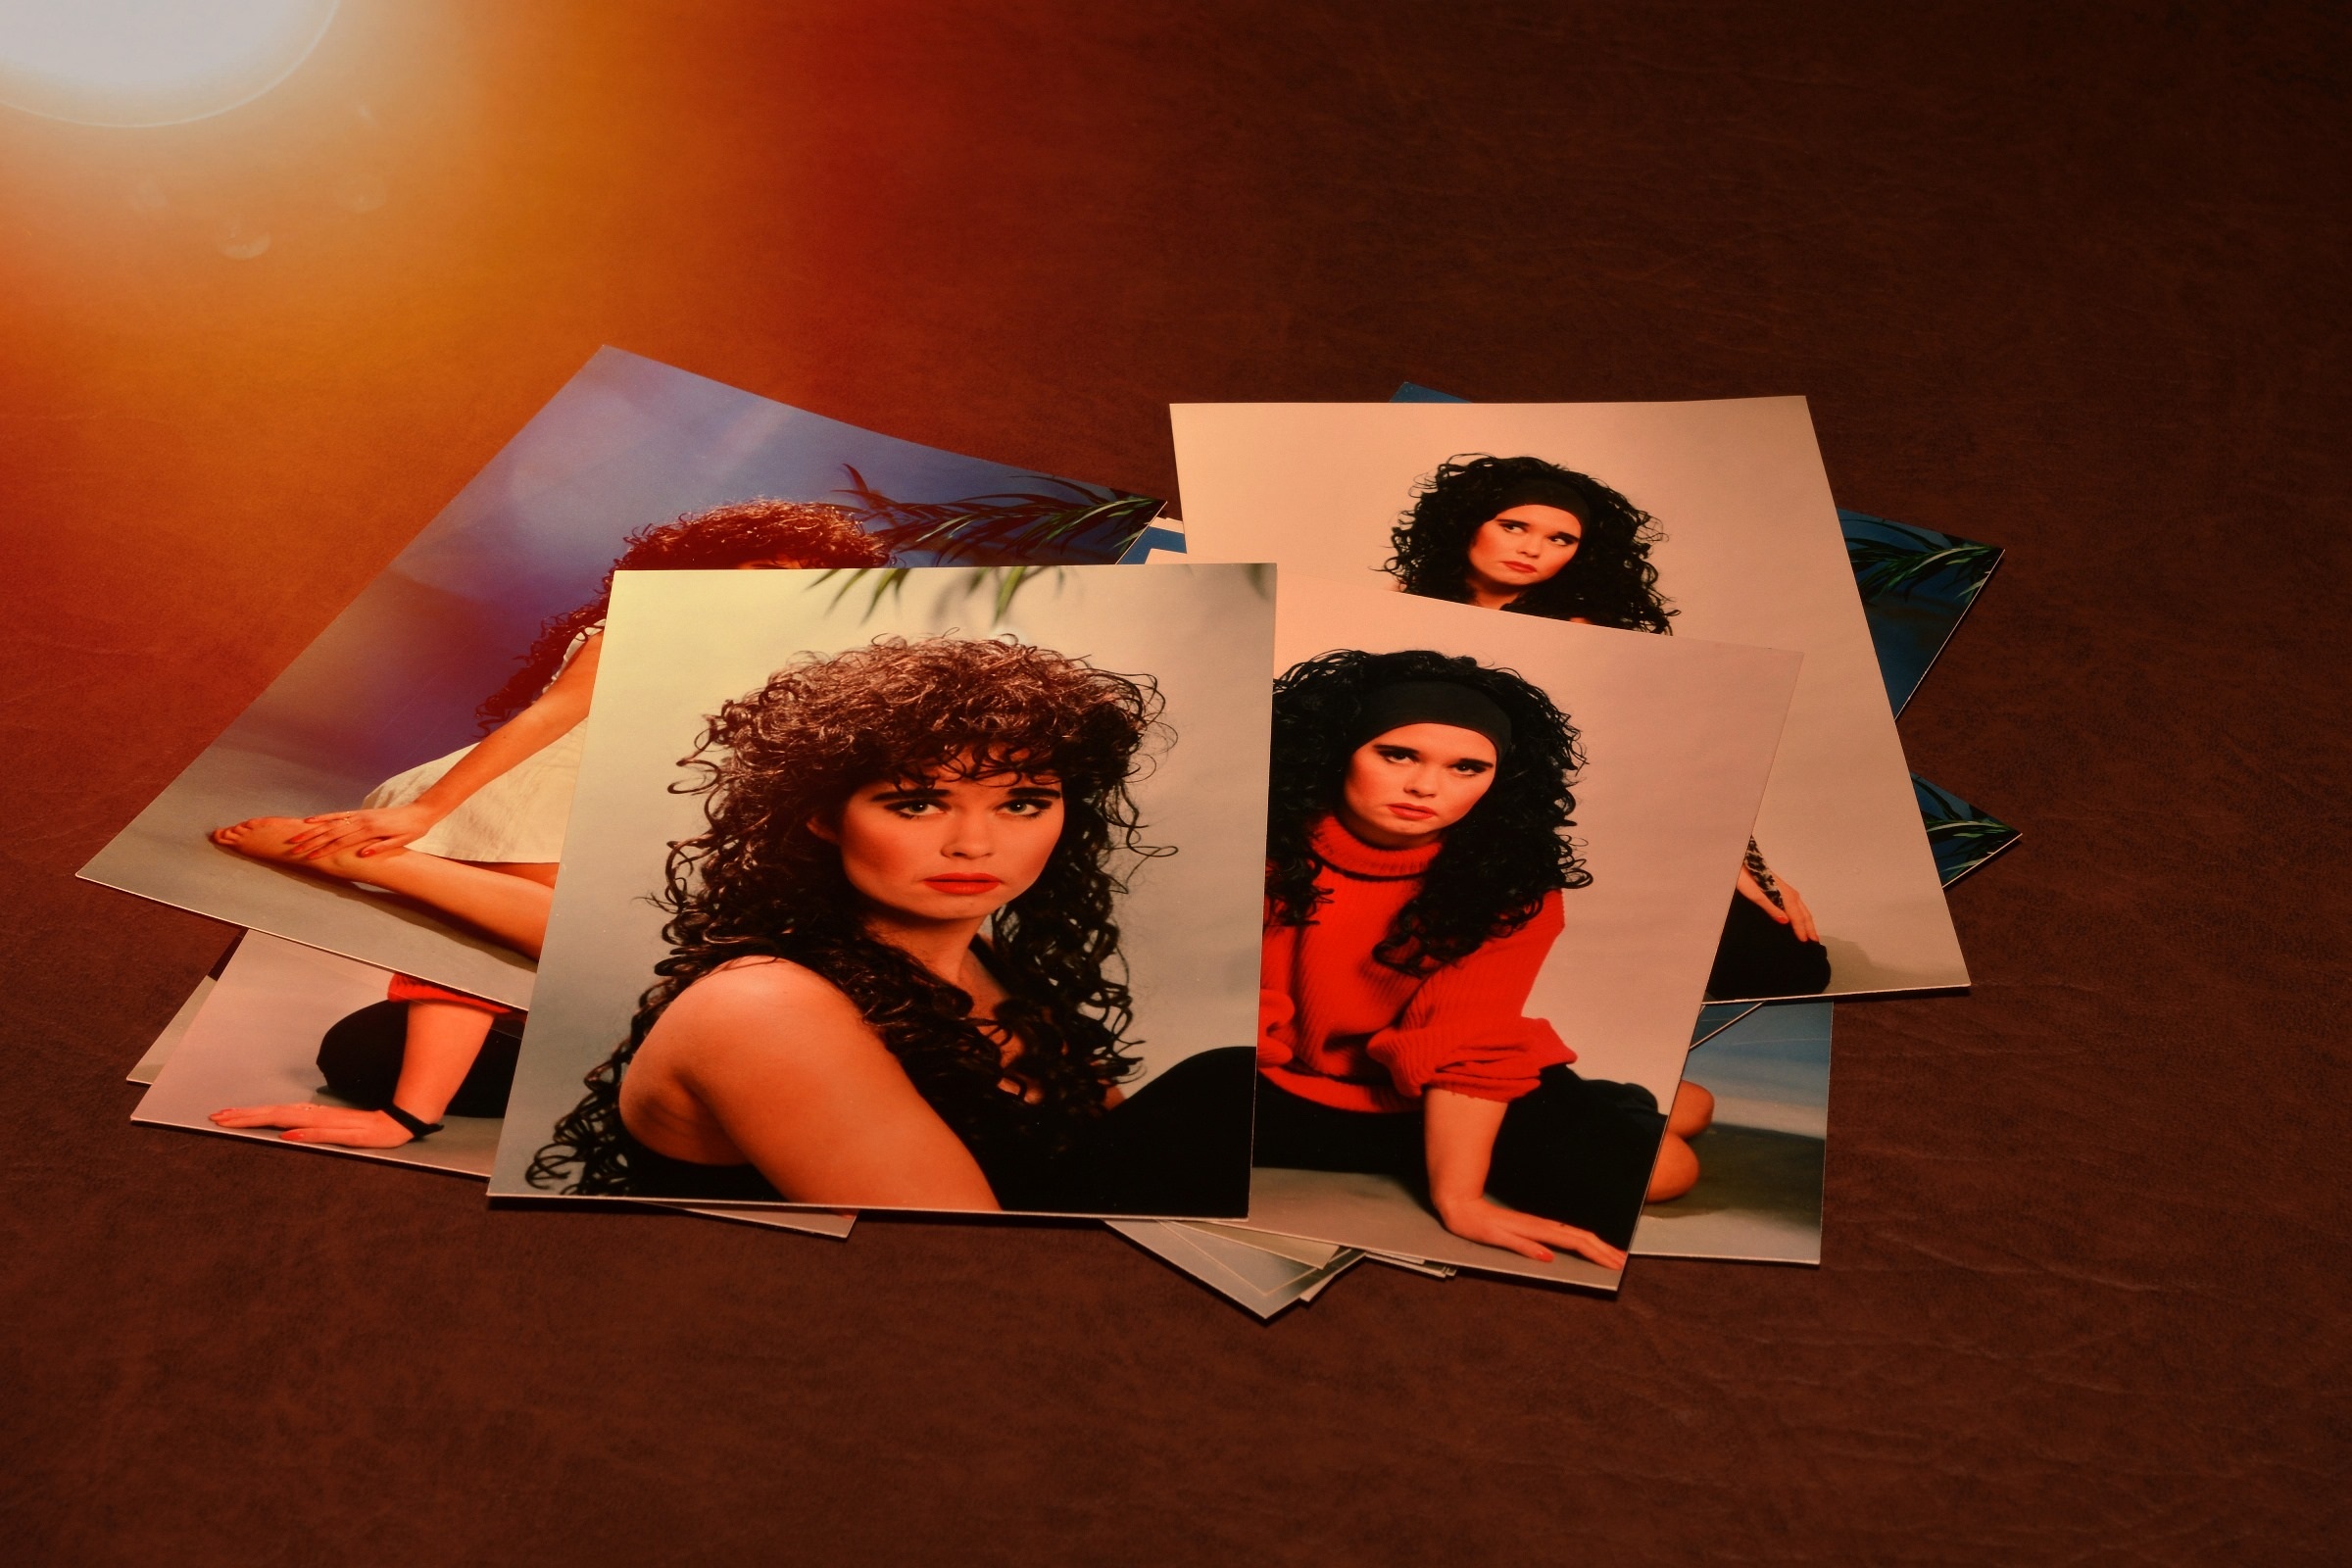
photography, model, red, color, lighting, photos, art, illustration, image, images, screenshot, album cover